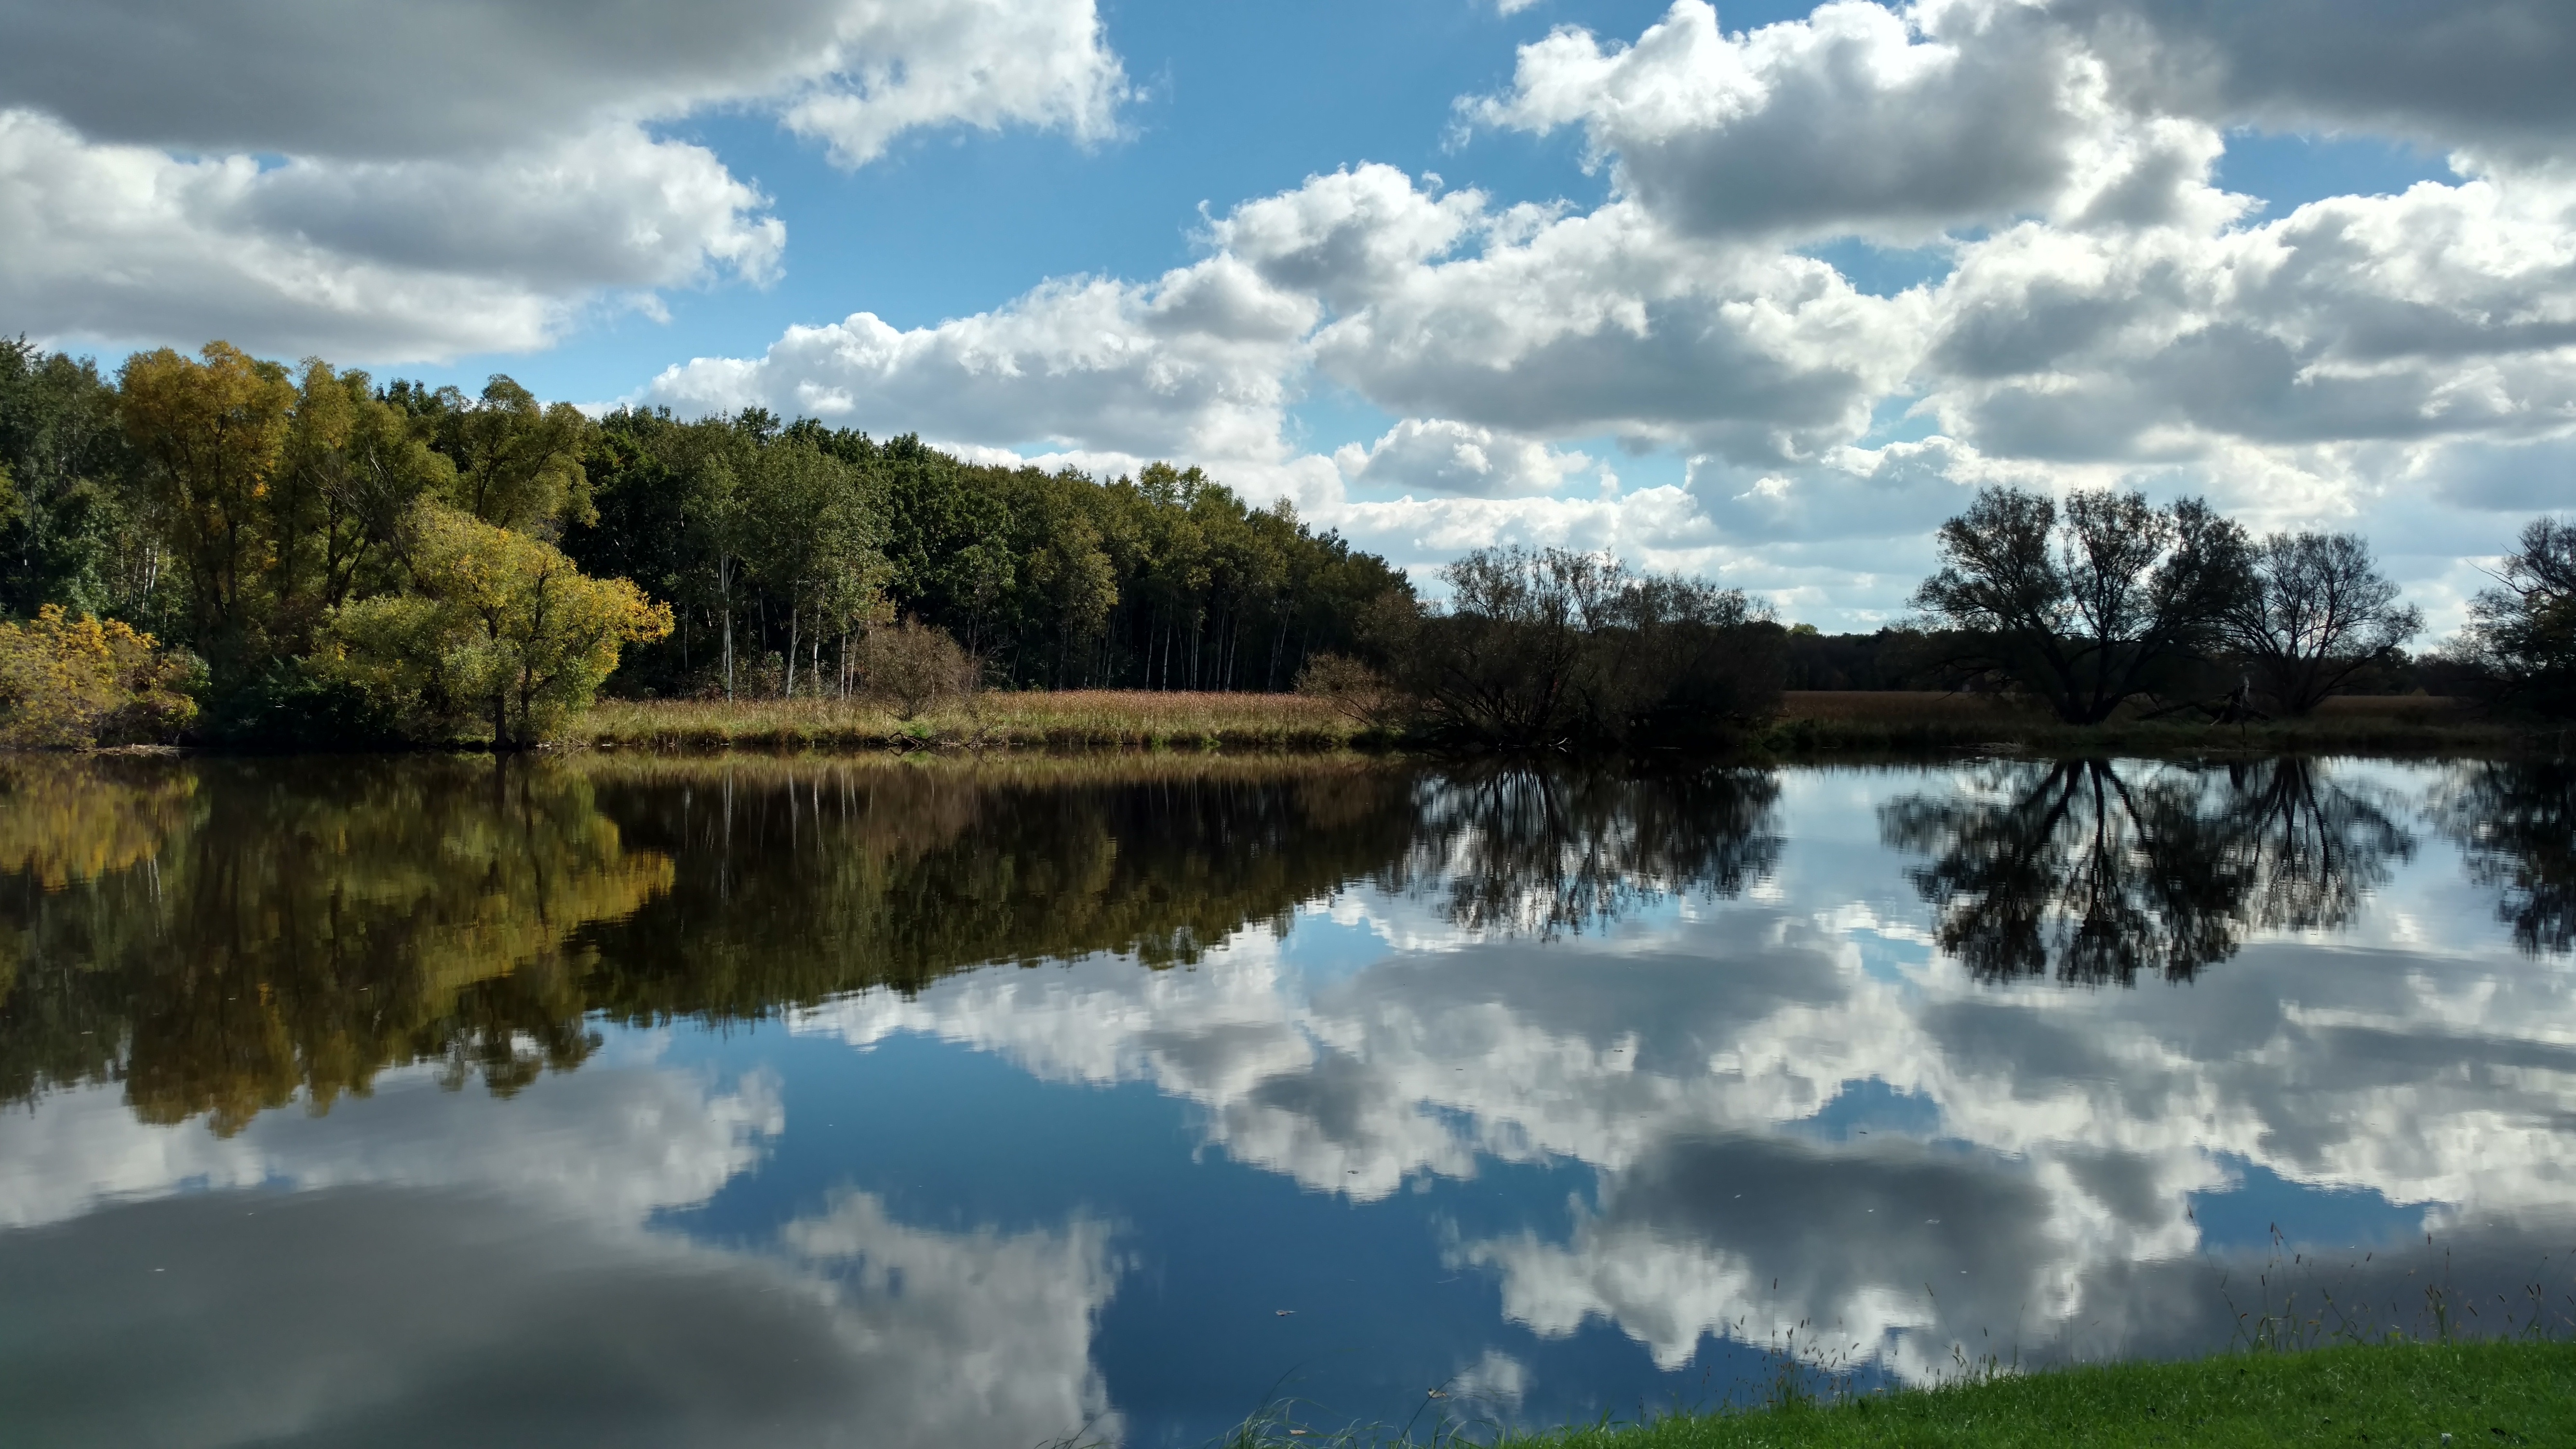
landscape, tree, water, nature, wilderness, mountain, cloud, sky, morning, lake, river, pond, reflection, autumn, reservoir, body of water, loch